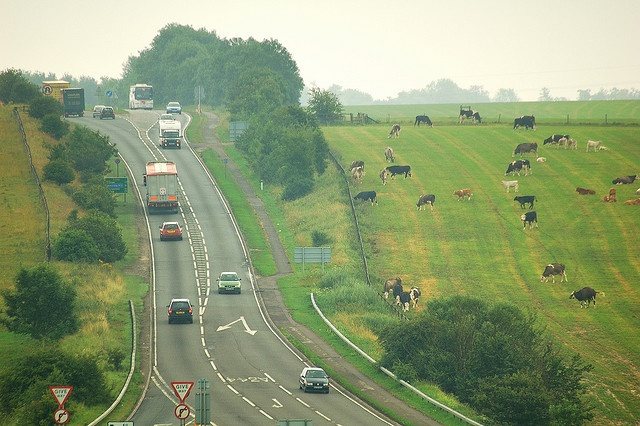
The cows are grazing in a field by the road.
A roadway beside a grassy field with many cows.
Cows at their pasture that's next to the express way.
A rural road filled with lots of traffic.
there are many cows on a farm next to a freeway